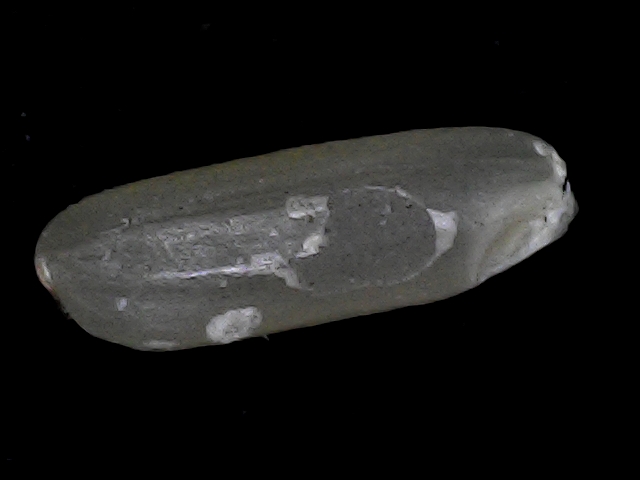
Rice variety: BD56